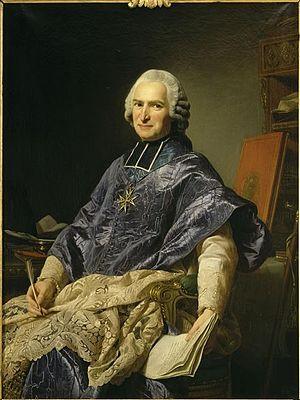
L'abbé Joseph Marie Terray, abbé commendataire de Molesme et Troarn, seigneur de La Motte-Tilly, est un homme d'État français né à Boën-sur-Lignon le 9 décembre 1715 et mort à Paris le 18 février 1778, qui fut le dernier contrôleur général des finances de Louis XV.